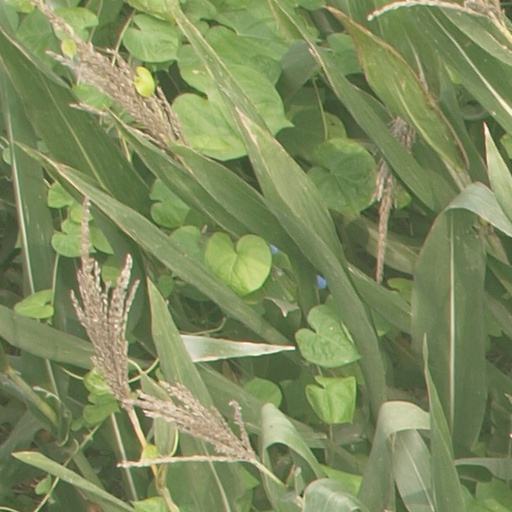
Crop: maize; corn